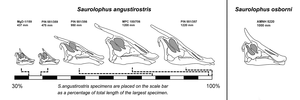
Saurolophus est un genre éteint de dinosaures herbivores « à bec de canard » du sous-ordre des ornithopodes et de la famille des hadrosauridés. Ses fossiles ont été découverts en Asie et en Amérique du Nord, dans la partie terminale du Crétacé supérieur, au Campanien et au Maastrichtien soit il y a environ entre 83,6 à 66,0 millions d'années.